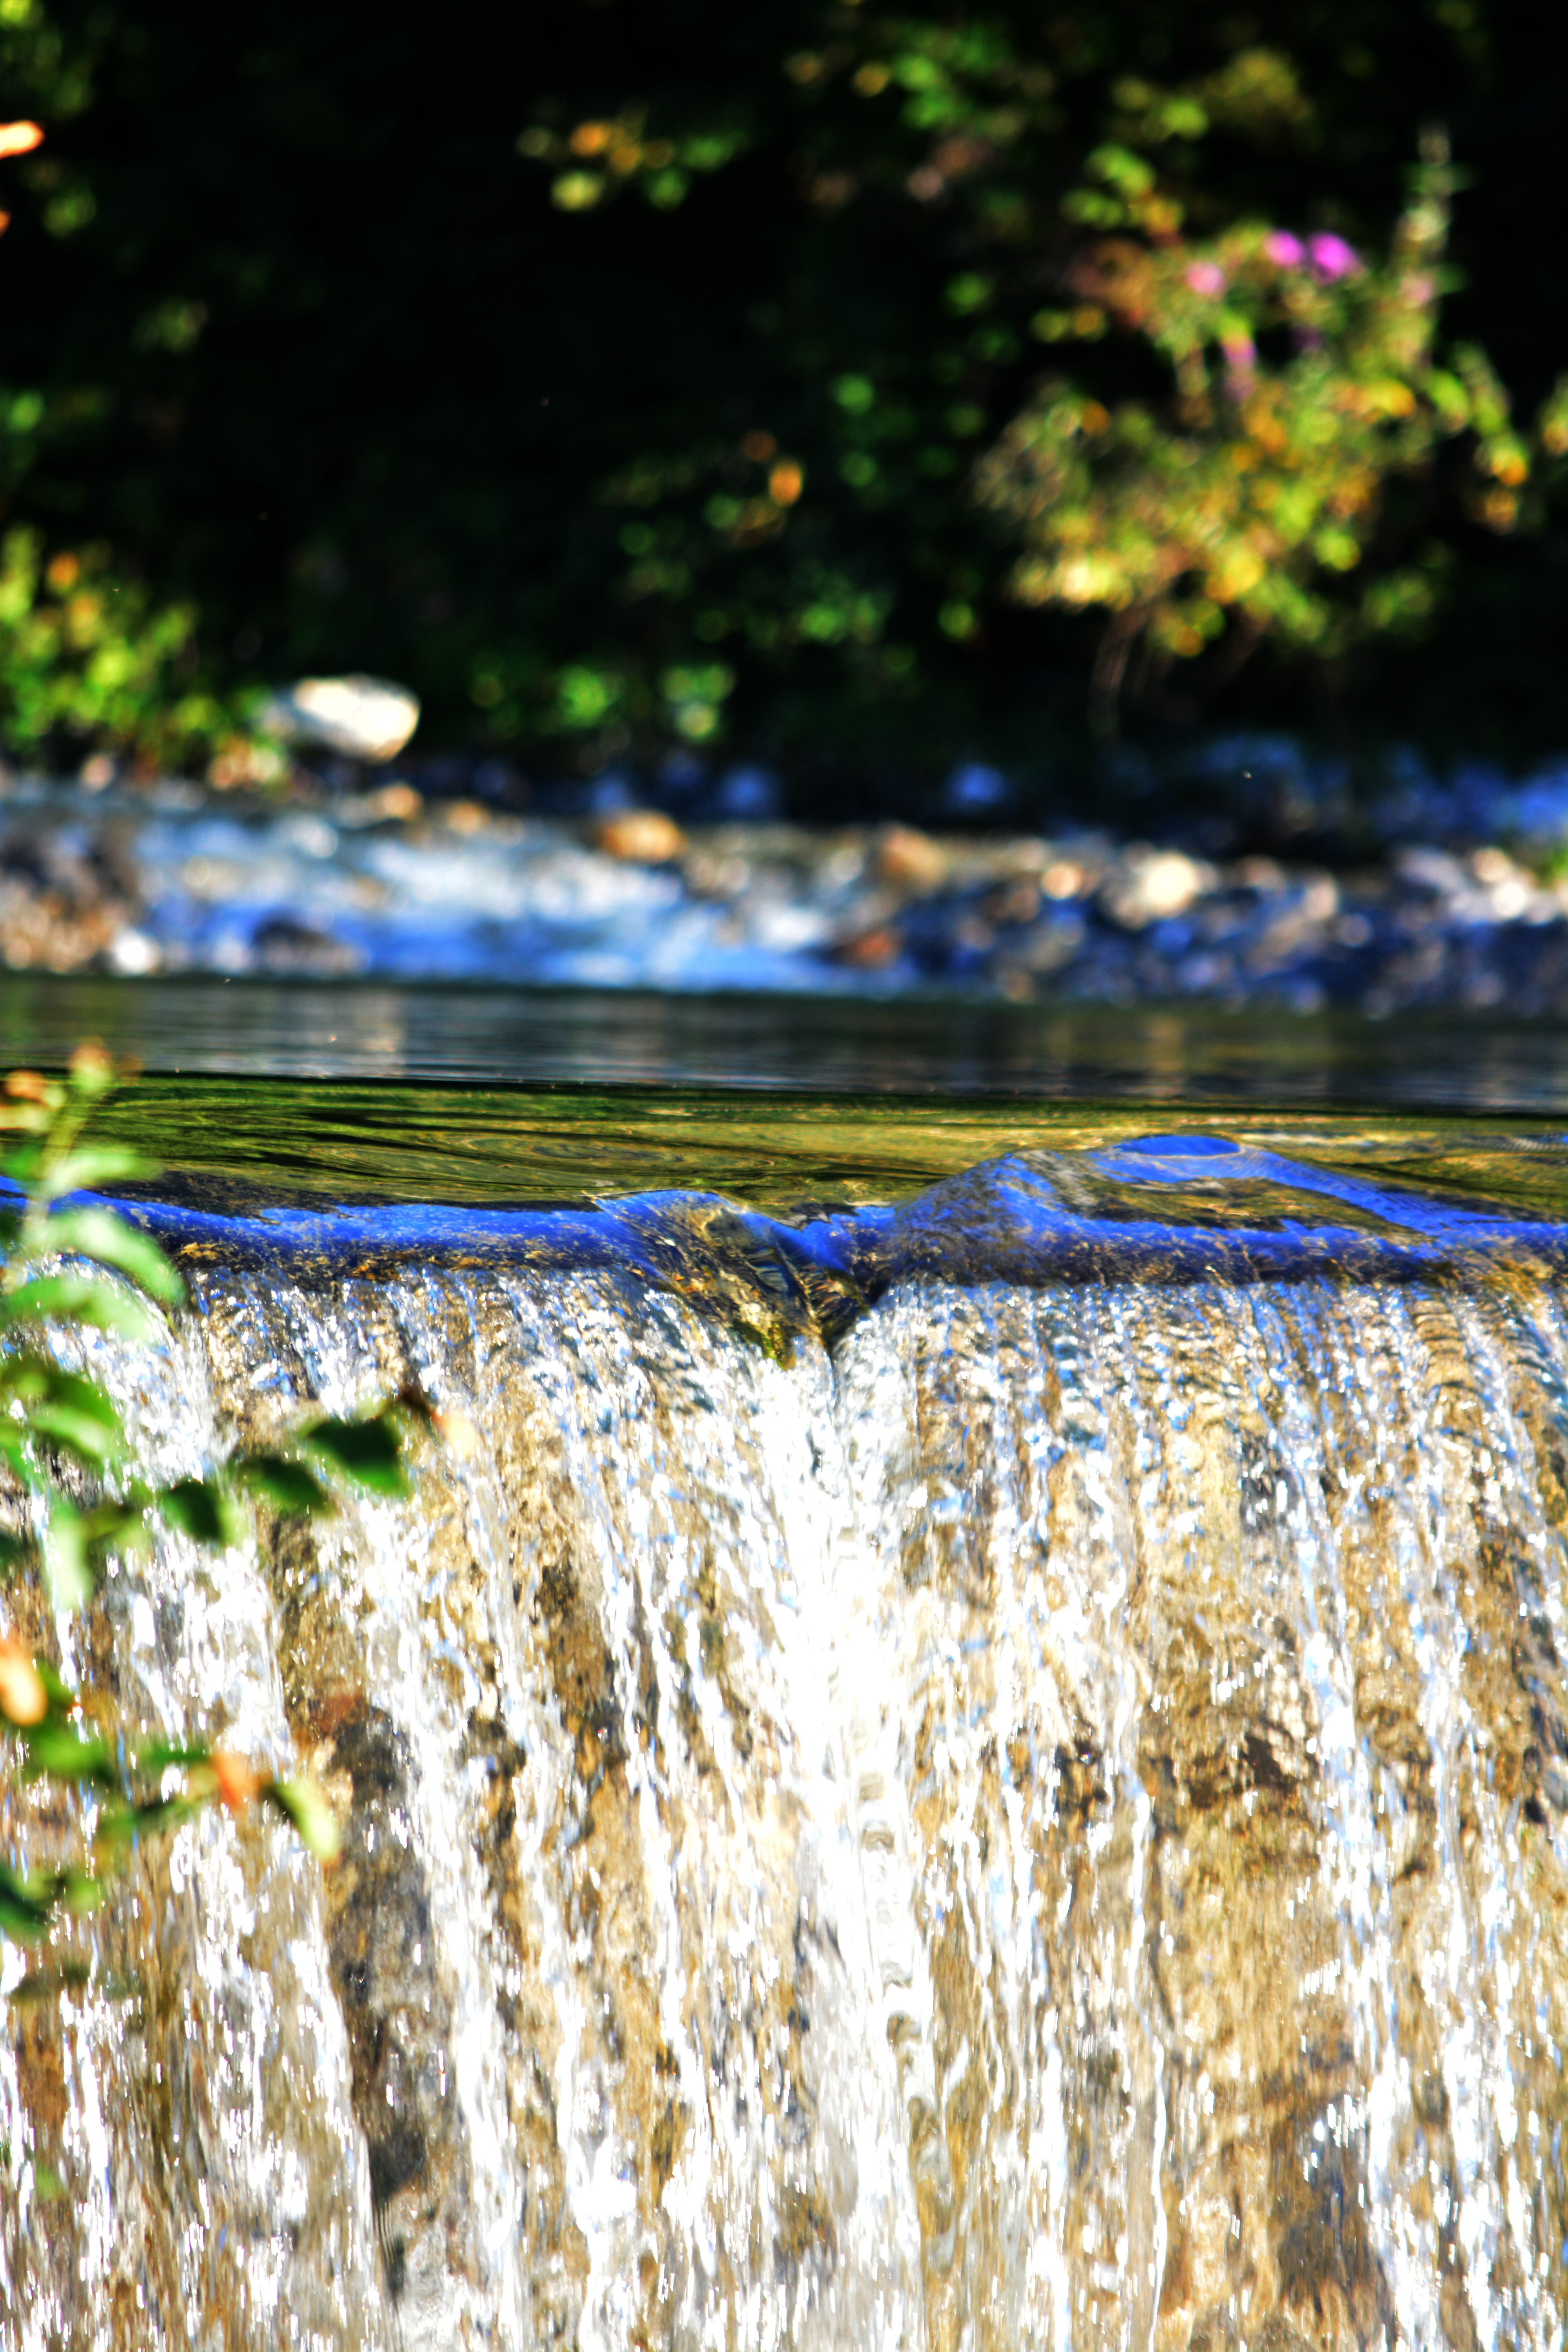
tree, water, nature, forest, grass, rock, waterfall, branch, sunlight, leaf, flower, river, stream, green, reflection, autumn, season, water feature, water level, woody plant